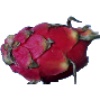
Label: red_pitahaya